Sky position (RA, Dec in degrees): 168.932, 13.782
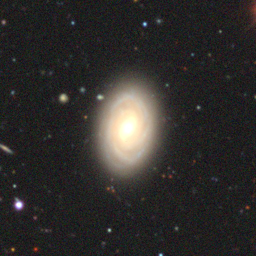
Galaxy morphology: Barred Spiral Galaxies